Gillespie County Historical Society

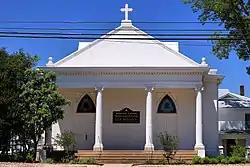
The Gillespie County Historical Society building in Fredericksburg, Texas

The Gillespie County Historical Society is a historical society founded in 1934 serving Gillespie County, Texas. It operates The Pioneer Museum of Fredericksburg, Texas, intended as "a memorial to celebrate a unique community that was created by early settlers to the Texas Hill Country."